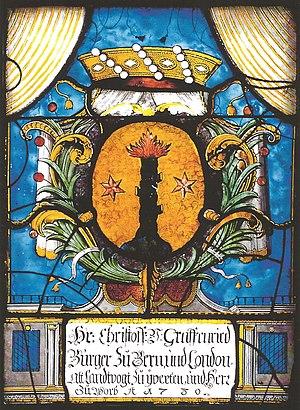
Christoph von Graffenried était un noble bernois, membre du Conseil des Deux-Cents, bailli d'Yverdon de 1702 à 1708, qui fonda en 1710 la colonie de New Bern en Caroline du Nord.